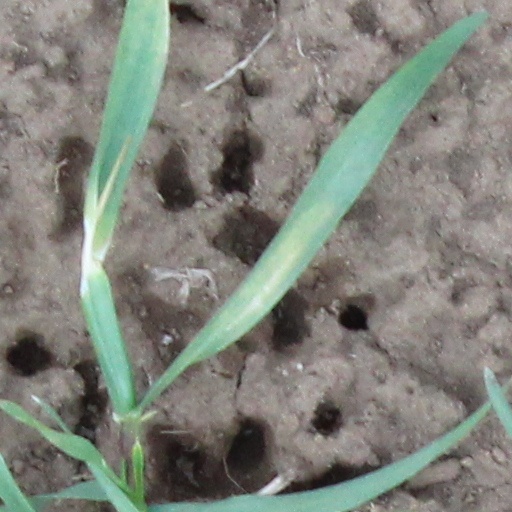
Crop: wheat